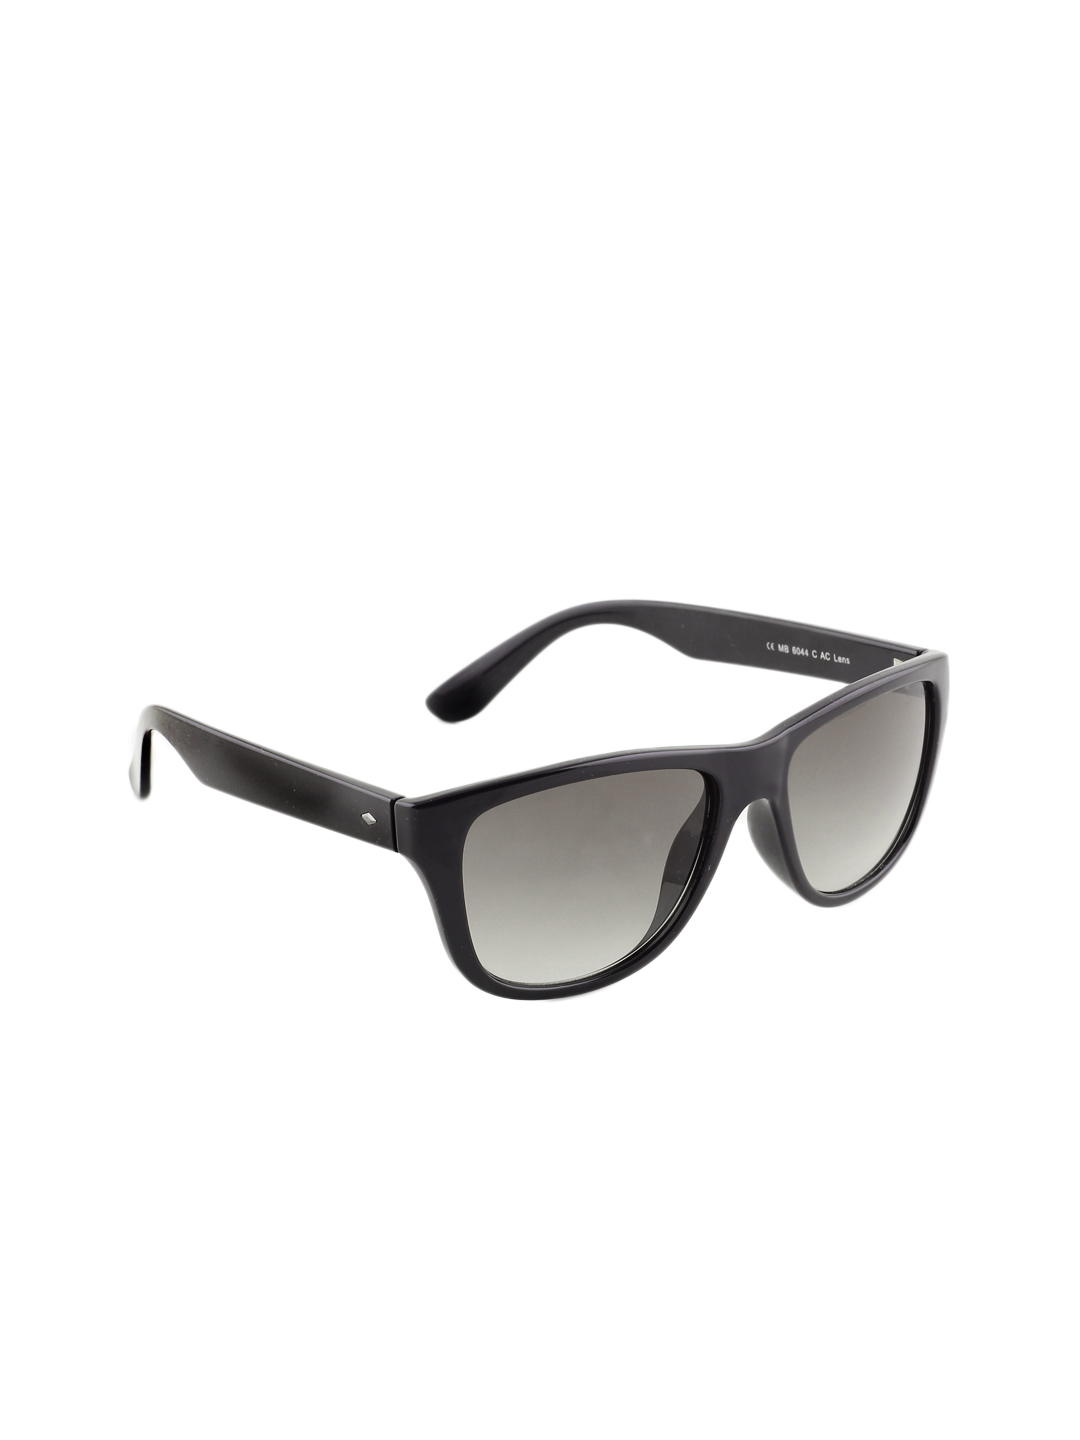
Miami Blues Unisex Sunglasses
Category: Accessories / Eyewear / Sunglasses
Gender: Unisex
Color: Black
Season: Winter 2016
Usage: Casual